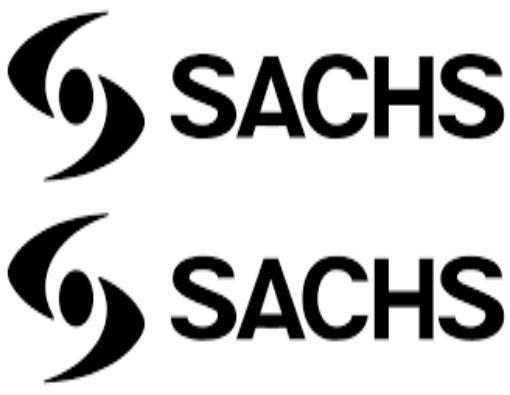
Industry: Electronic